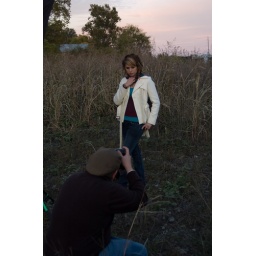
Jodi and Zack, set up #3Ambient light, my first girl in grass shot